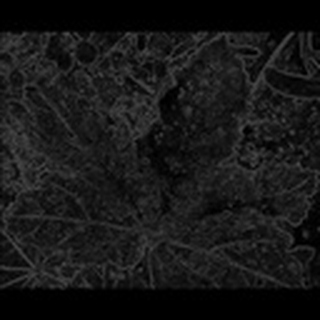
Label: cotton_powdery_mildew